EXeem

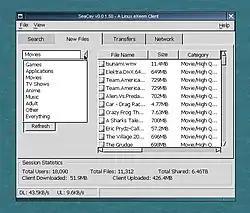
"Seacay", the unofficial Linux eXeem client

The eXeem network used super-peers that were used to track torrents (as ordinary BitTorrent trackers). These super-peers were also responsible for maintaining file lists, comments and ratings for part of the files in the network. When a peer that was tracking a torrent was closed or went down, a new peer was assigned to be the tracker for that particular torrent.